Estonia in the Eurovision Song Contest 2010

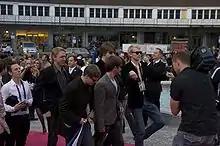
Malcolm Lincoln and Manpower 4 at the Eurovision Opening Party in Oslo

According to Eurovision rules, all nations with the exceptions of the host country and the "Big Four" (France, Germany, Spain, and the United Kingdom) are required to qualify from one of two semi-finals in order to compete for the final; the top ten countries from each semi-final progress to the final. The European Broadcasting Union (EBU) split up the competing countries into six different pots based on voting patterns from previous contests, with countries with favourable voting histories put into the same pot. On 7 February 2010, an allocation draw was held which placed each country into one of the two semi-finals, as well as which half of the show they would perform in. Estonia was placed into the first semi-final, to be held on 25 May 2010, and was scheduled to perform in the first half of the show. The running order for the semi-finals was decided through another draw on 23 March 2010 and Estonia was set to perform in position 3, following the entry from and before the entry from .